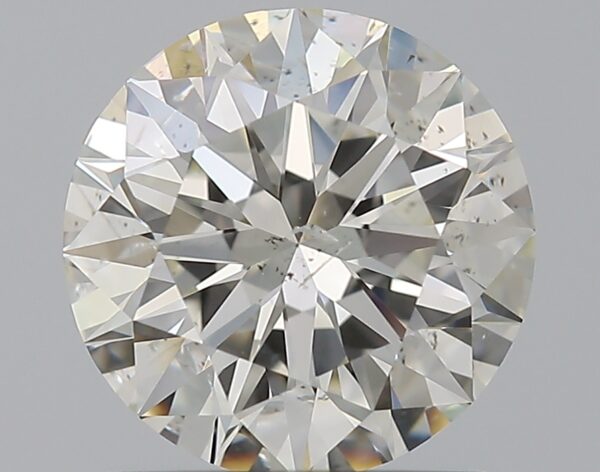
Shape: round
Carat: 1.29
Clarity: SI1
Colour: J
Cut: EX
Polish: EX
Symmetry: EX
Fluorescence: F
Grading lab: GIA
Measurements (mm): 6.95 x 6.99 x 4.33